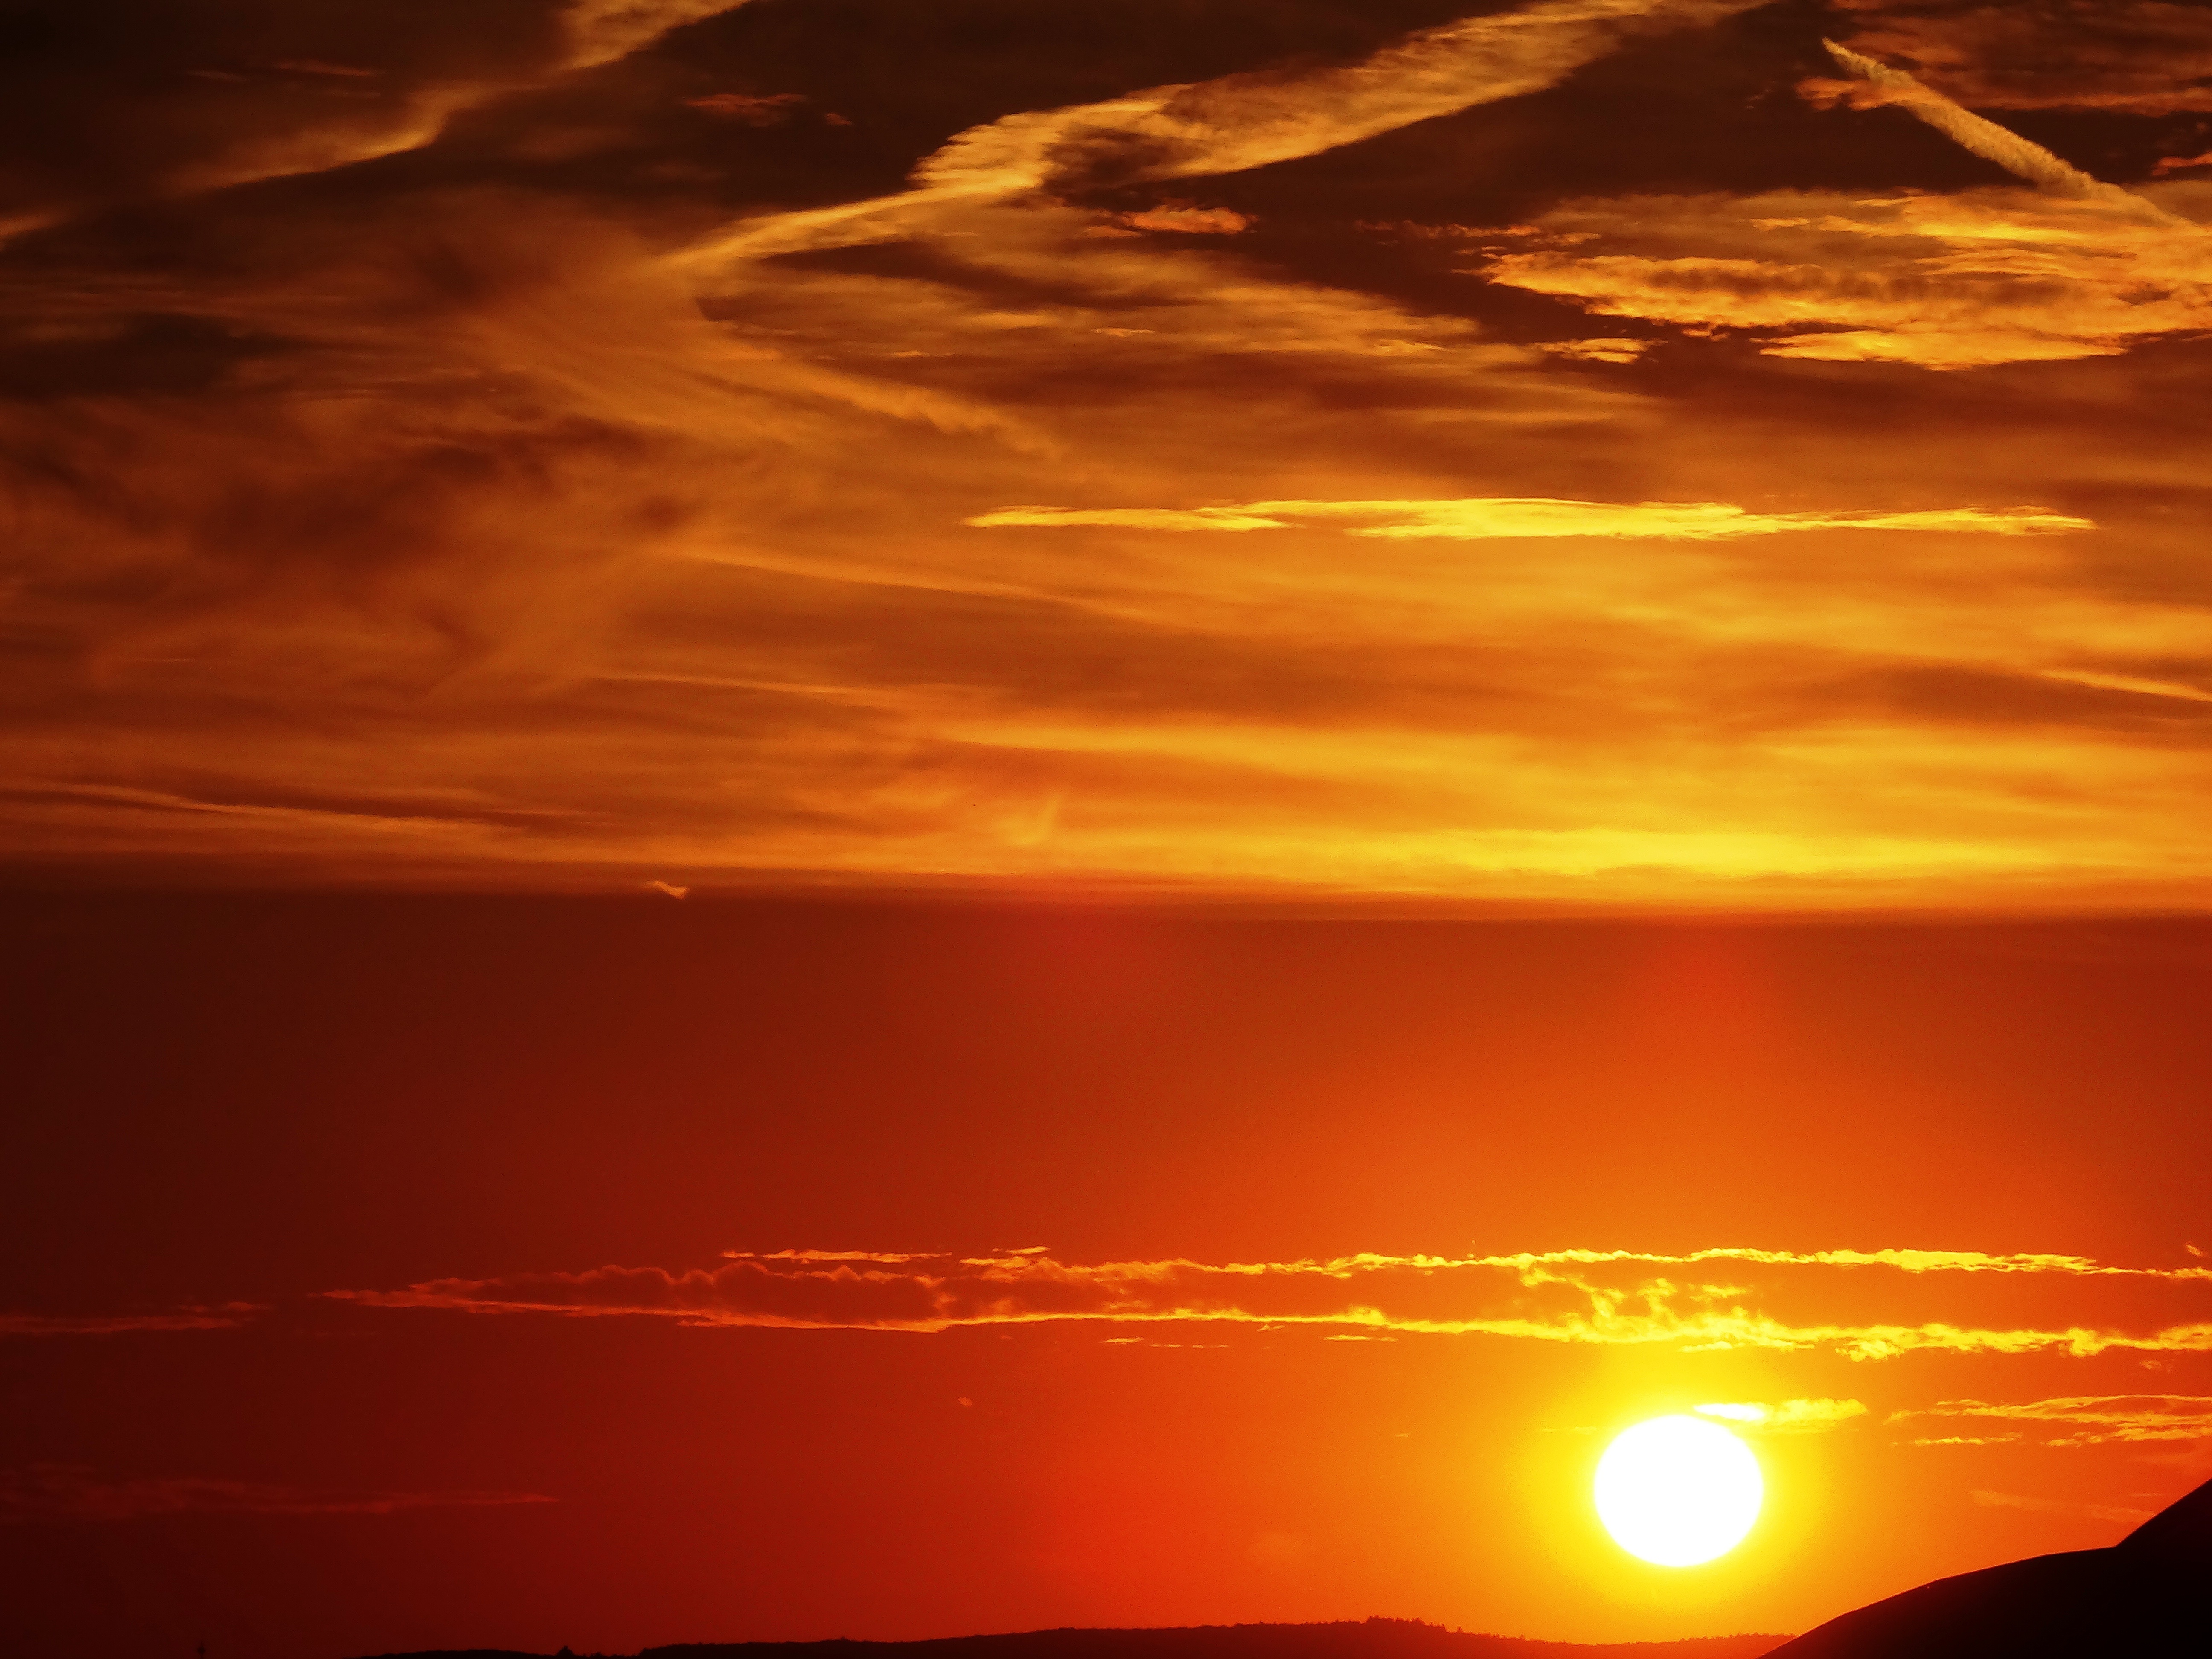
sea, horizon, cloud, sky, sun, sunrise, sunset, sunlight, morning, dawn, atmosphere, dusk, evening, clouds, afterglow, red sky at morning